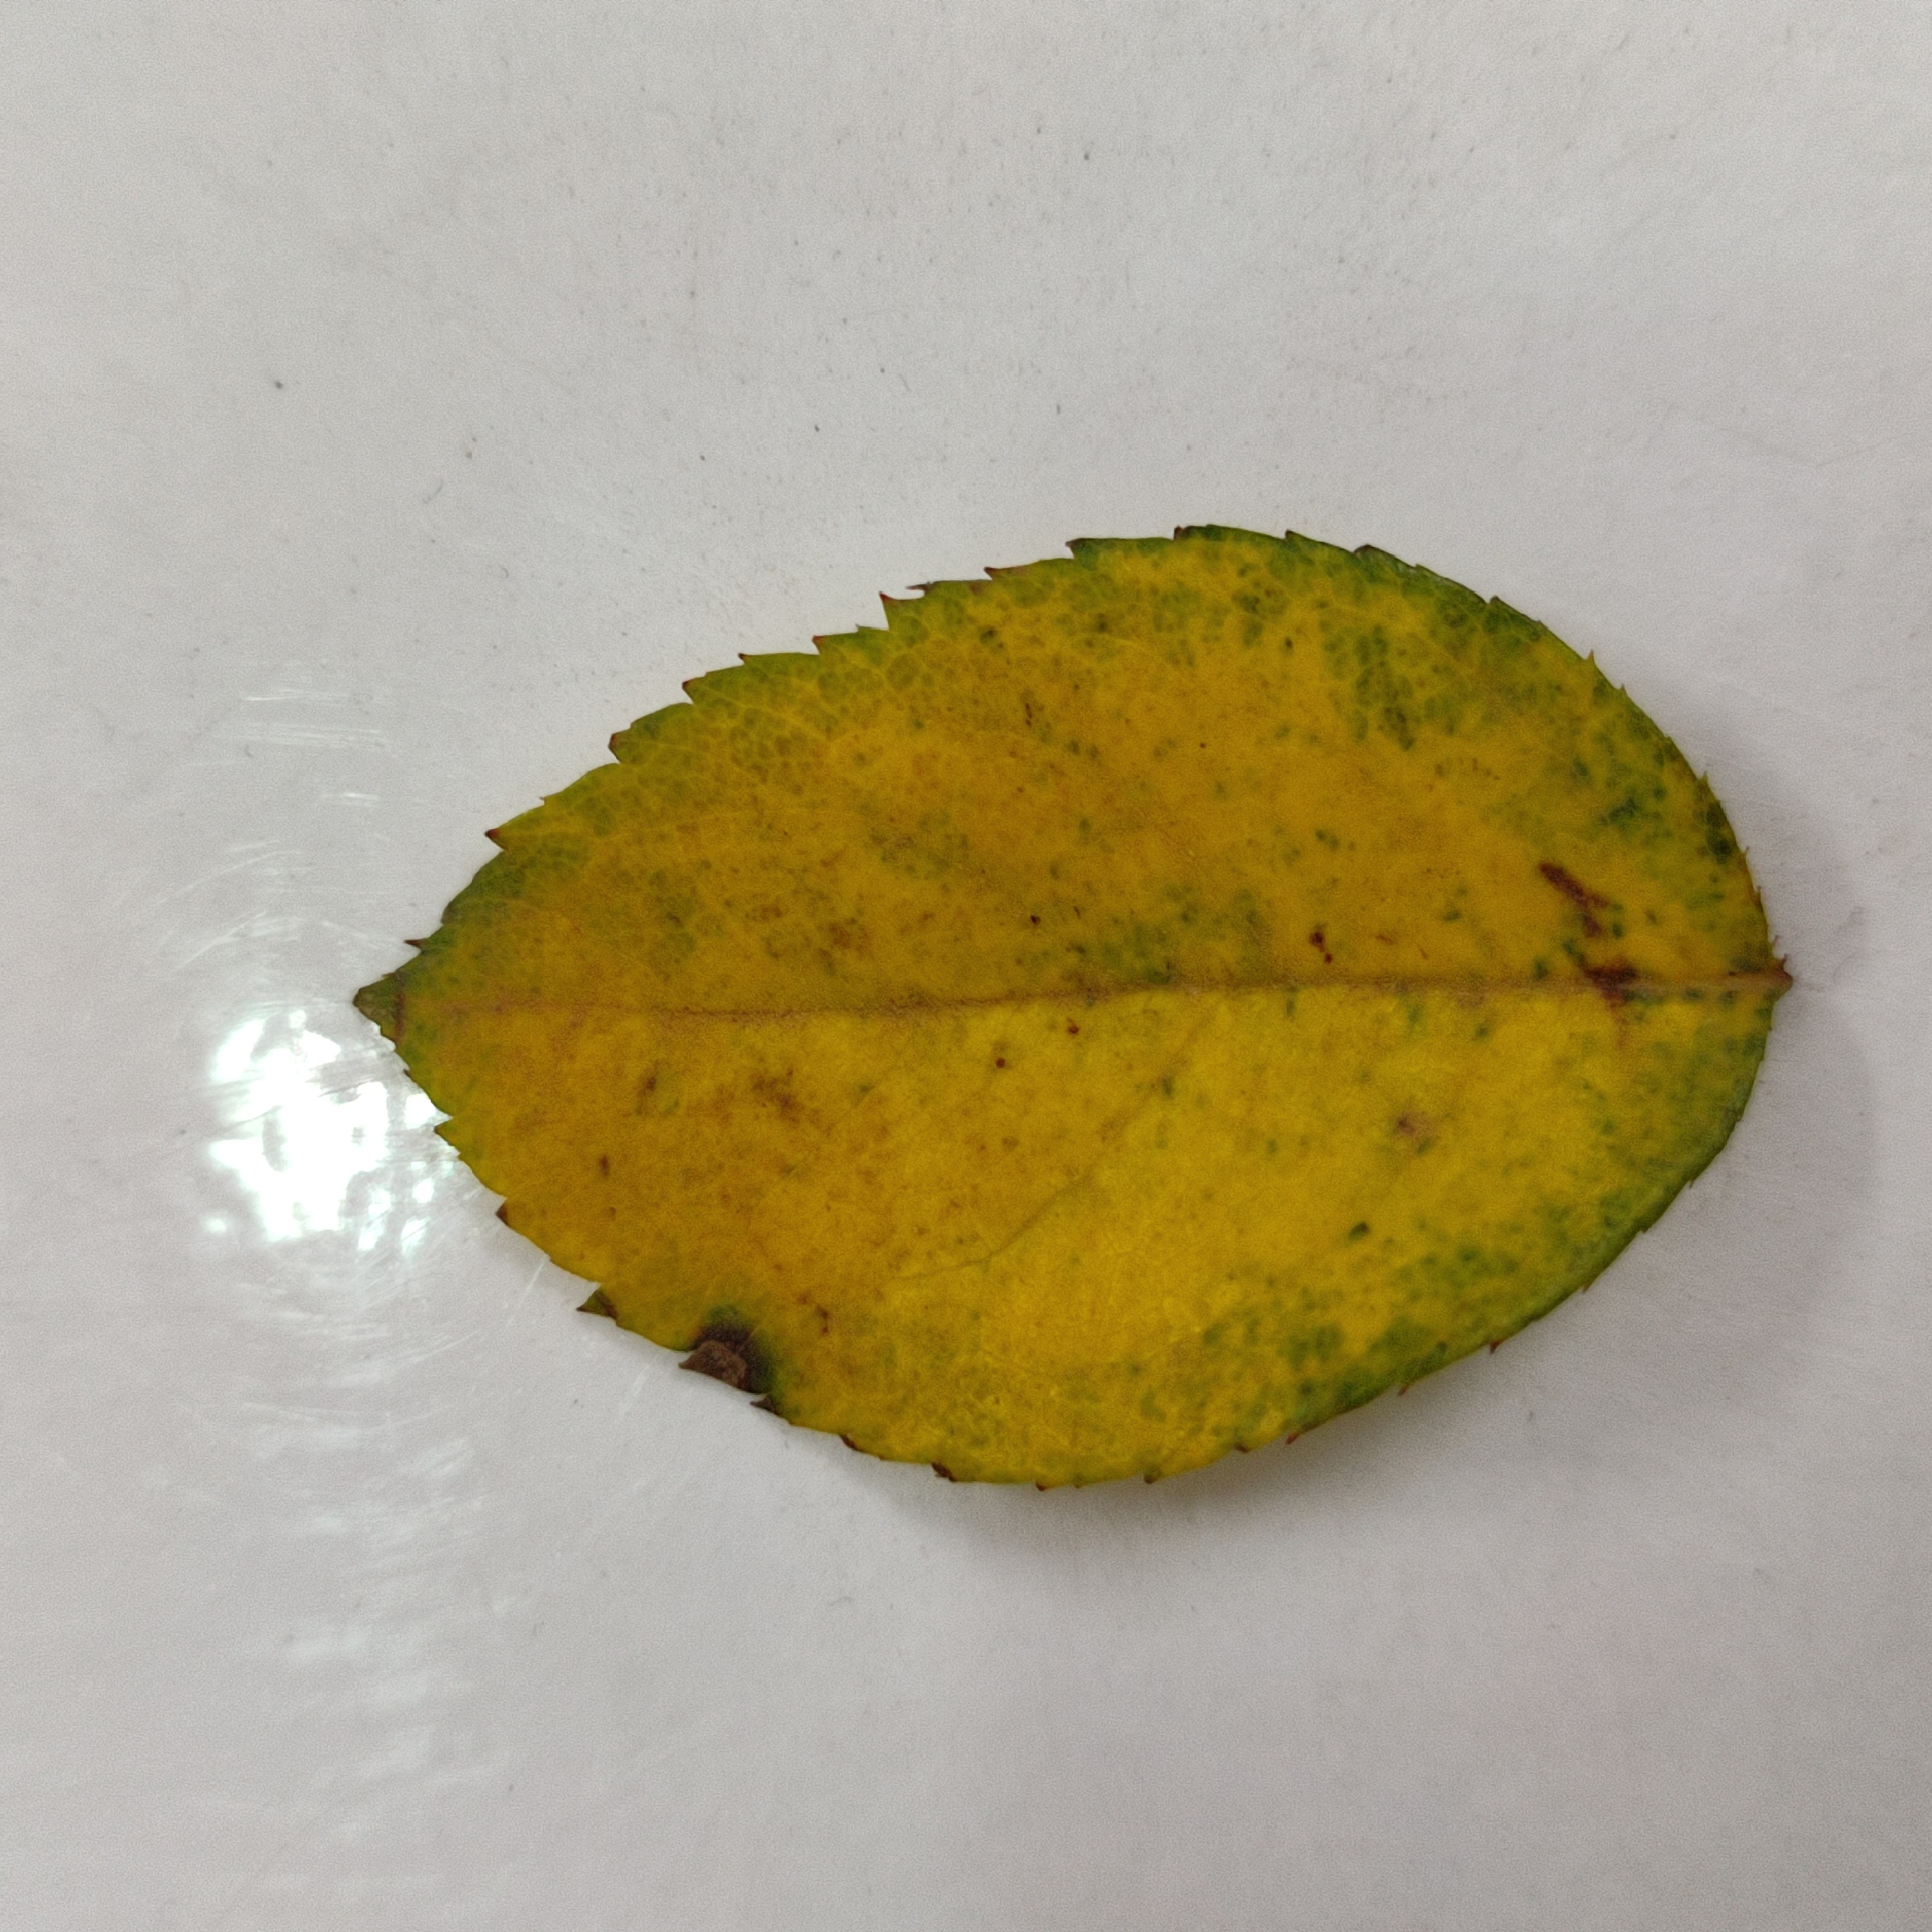
Label: Yellow Mosaic Virus